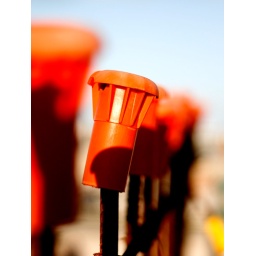
Playing around with depth of field. Found these caps sitting on some rebar in the ground of a construction site.